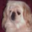
Label: dog